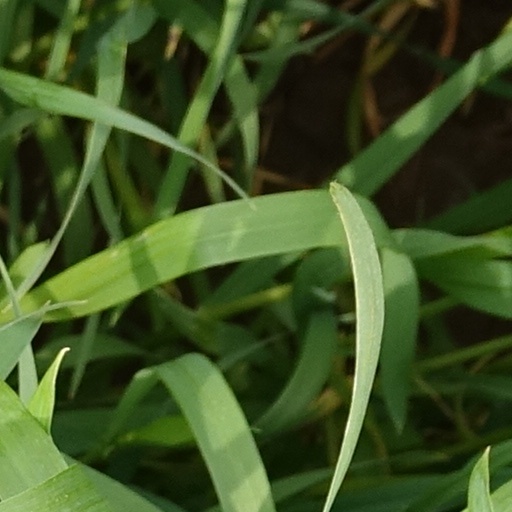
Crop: wheat